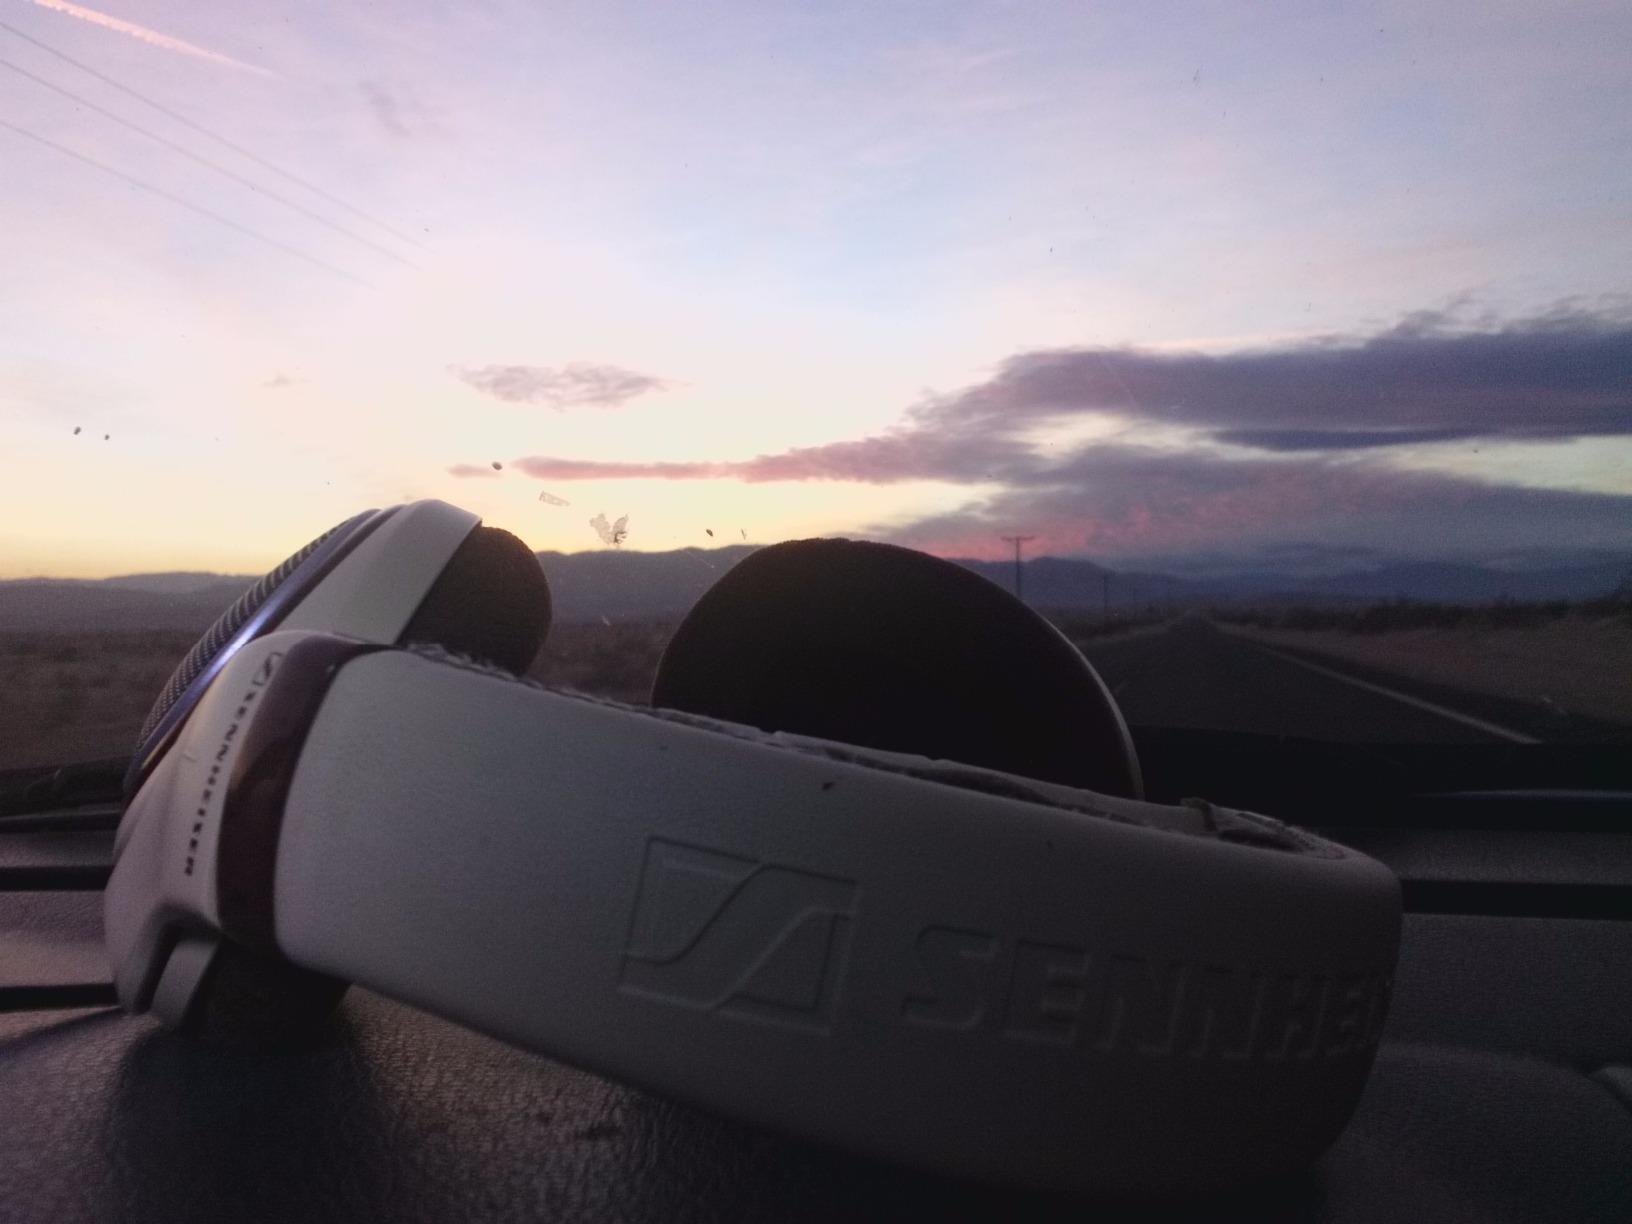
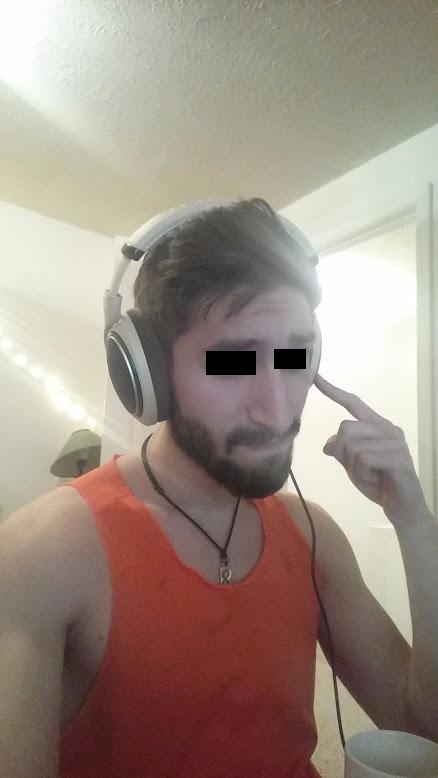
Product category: headphones
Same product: yes